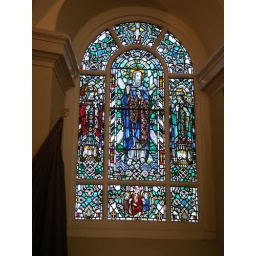
Main stained glass window in forts chapel